Altar

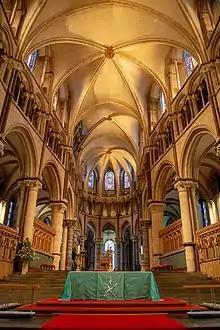
The "low" altar area at Canterbury Cathedral

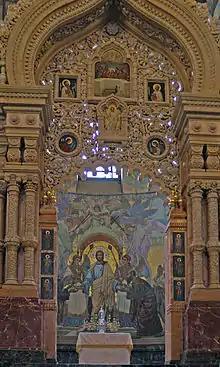
A traditional Russian Orthodox Holy Table (altar), Church of the Saviour on the Blood, St. Petersburg

Some Methodist and other evangelical churches practice what is referred to as an "altar call", whereby those who wish to make a new spiritual commitment to Jesus Christ are invited to come forward publicly.